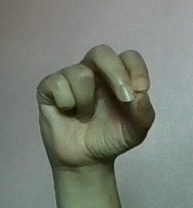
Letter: gaaf